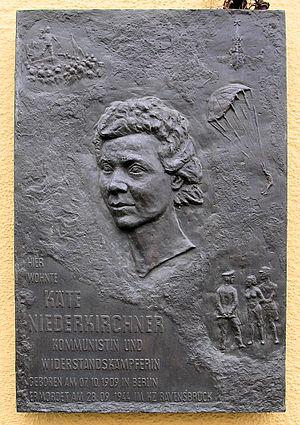
Käthe Niederkirchner, née le 7 octobre 1909 à Berlin et tuée le 28 septembre 1944 à Ravensbrück, est une résistante allemande au nazisme.